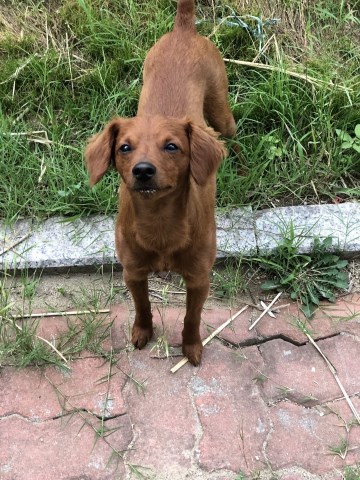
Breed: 7449-n000128-teddy